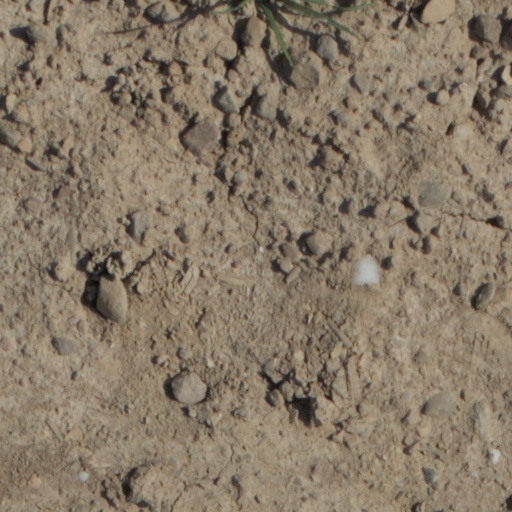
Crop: wheat